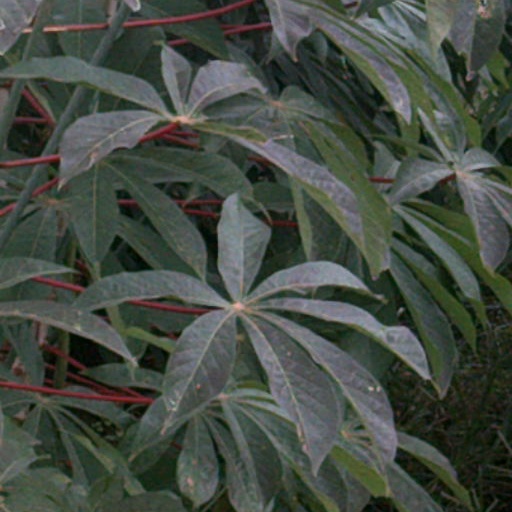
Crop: cassava